Marienlyst Castle

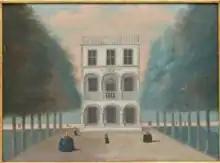
Steenwinckel 's pavilion painted by H. H. Eegberg in 1750

It was King Christian V of Denmark who once again brought life back to the pavilion, often coming to hunt and relax in the gardens. He was also the first to give it a complete renovation. This was done between 1680 and 1681 by Hans van Steenwinckel Jr. to repair the damage that had been caused by general aging over the last century and the recent war with Sweden. Steenwinckel Jr. kept to his father's original drawings, making only a few minor cosmetic changes, like the addition of Christian V's monogram and the year 1681.